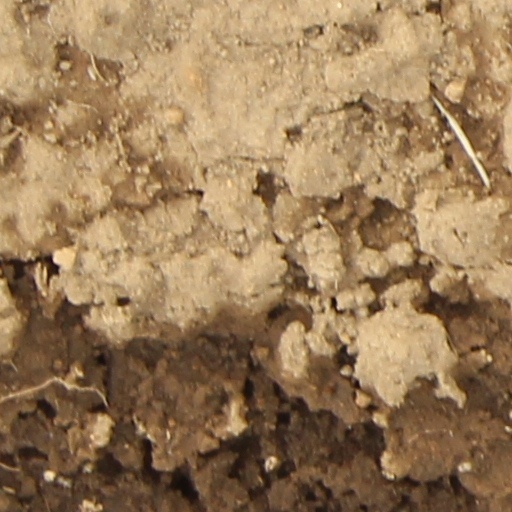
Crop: wheat